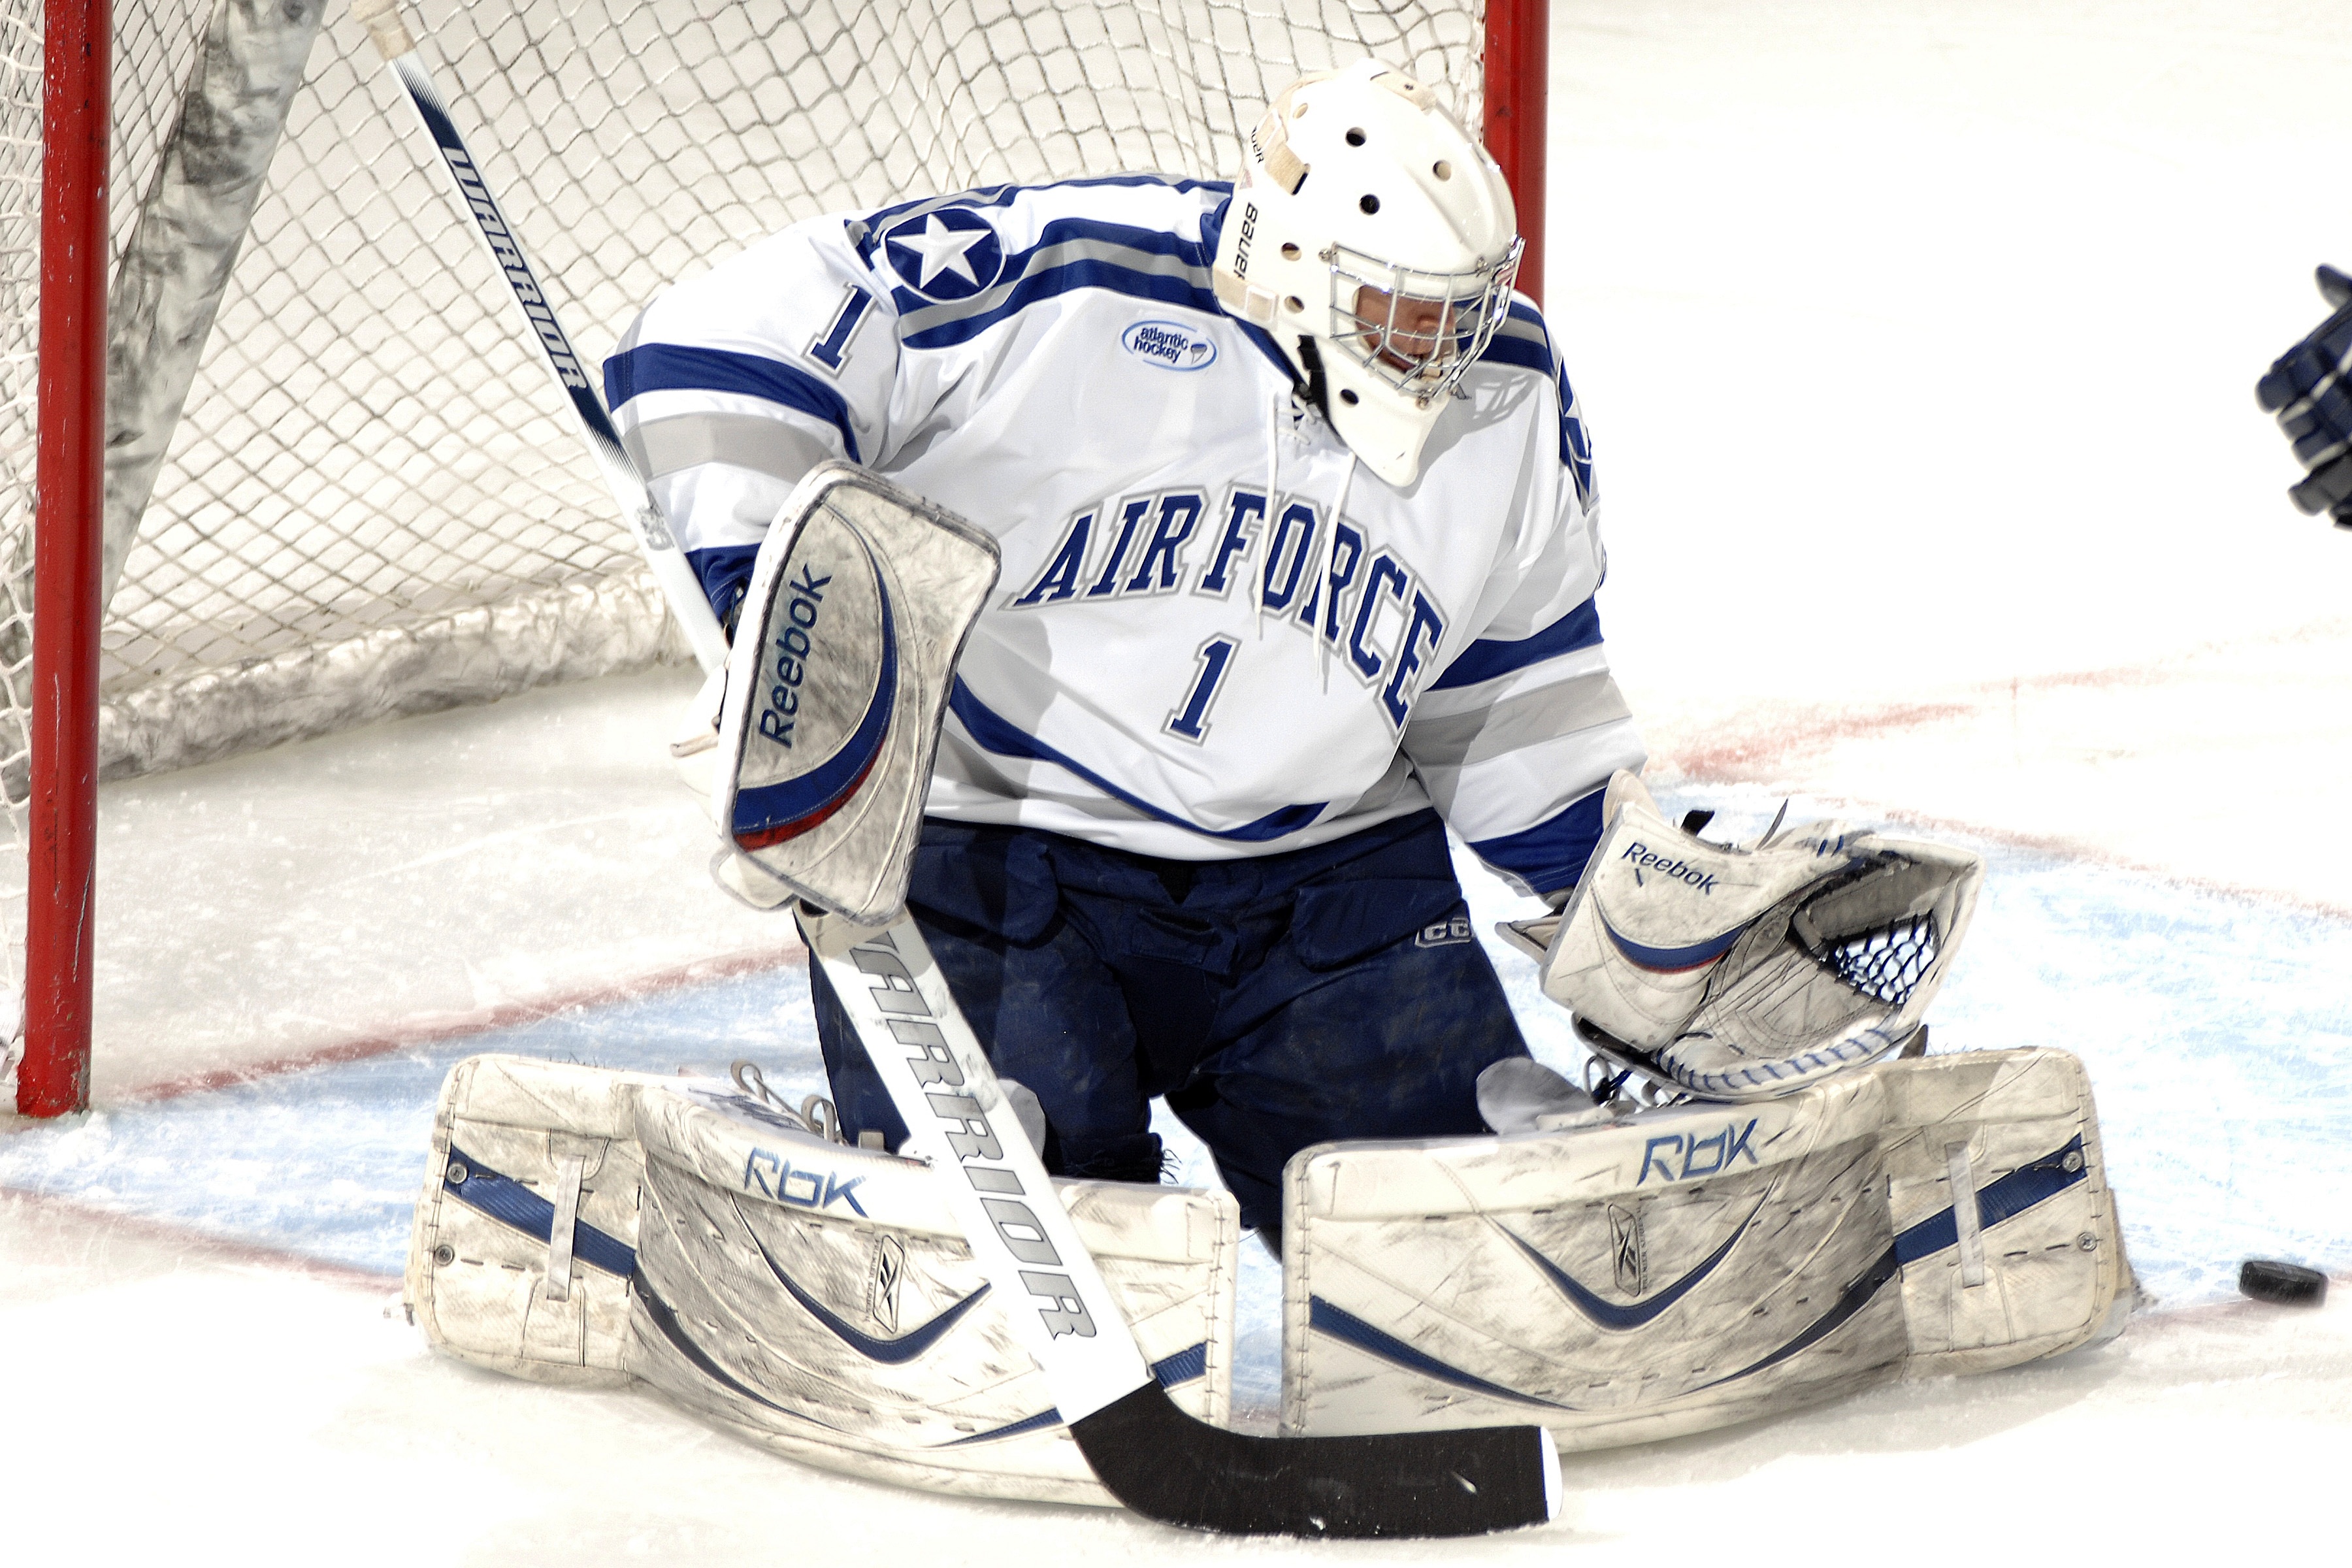
sport, game, play, skate, action, goal, player, ice hockey, hockey, competition, arena, mask, team, sports, helmet, net, skating, sticks, puck, goalie, goalkeeper, team sport, goaltender, roller in line hockey, stick and ball games, college ice hockey, ice hockey position